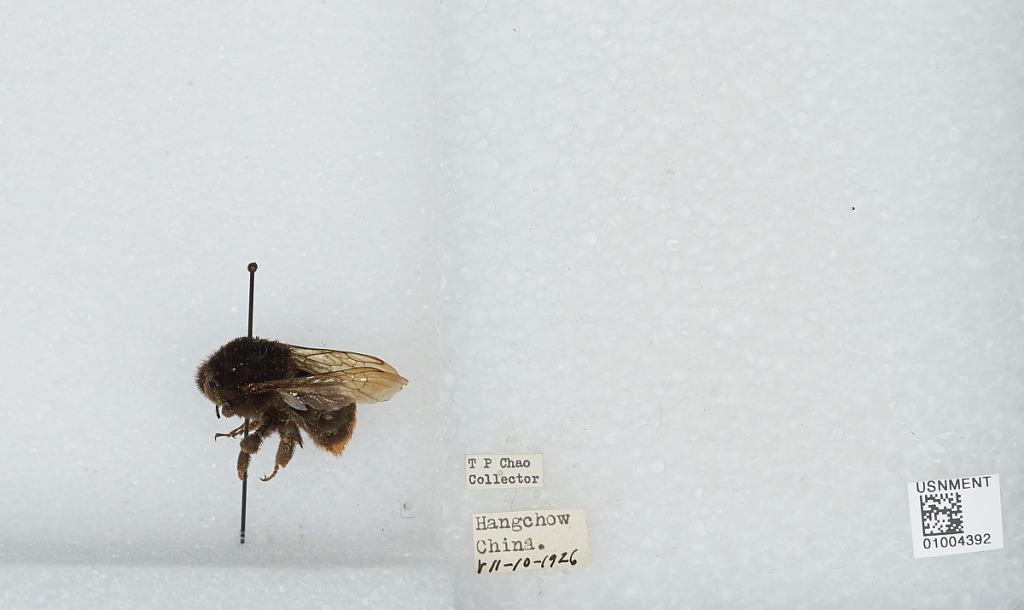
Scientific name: Bombus (Bombus) ignitus Smith
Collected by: T. Chao
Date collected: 1926-7-10
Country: China
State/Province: Zheijang Sheng
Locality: Hangzhou